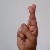
The image shows a hand gesture representing the letter 'R' in Indian Sign Language.